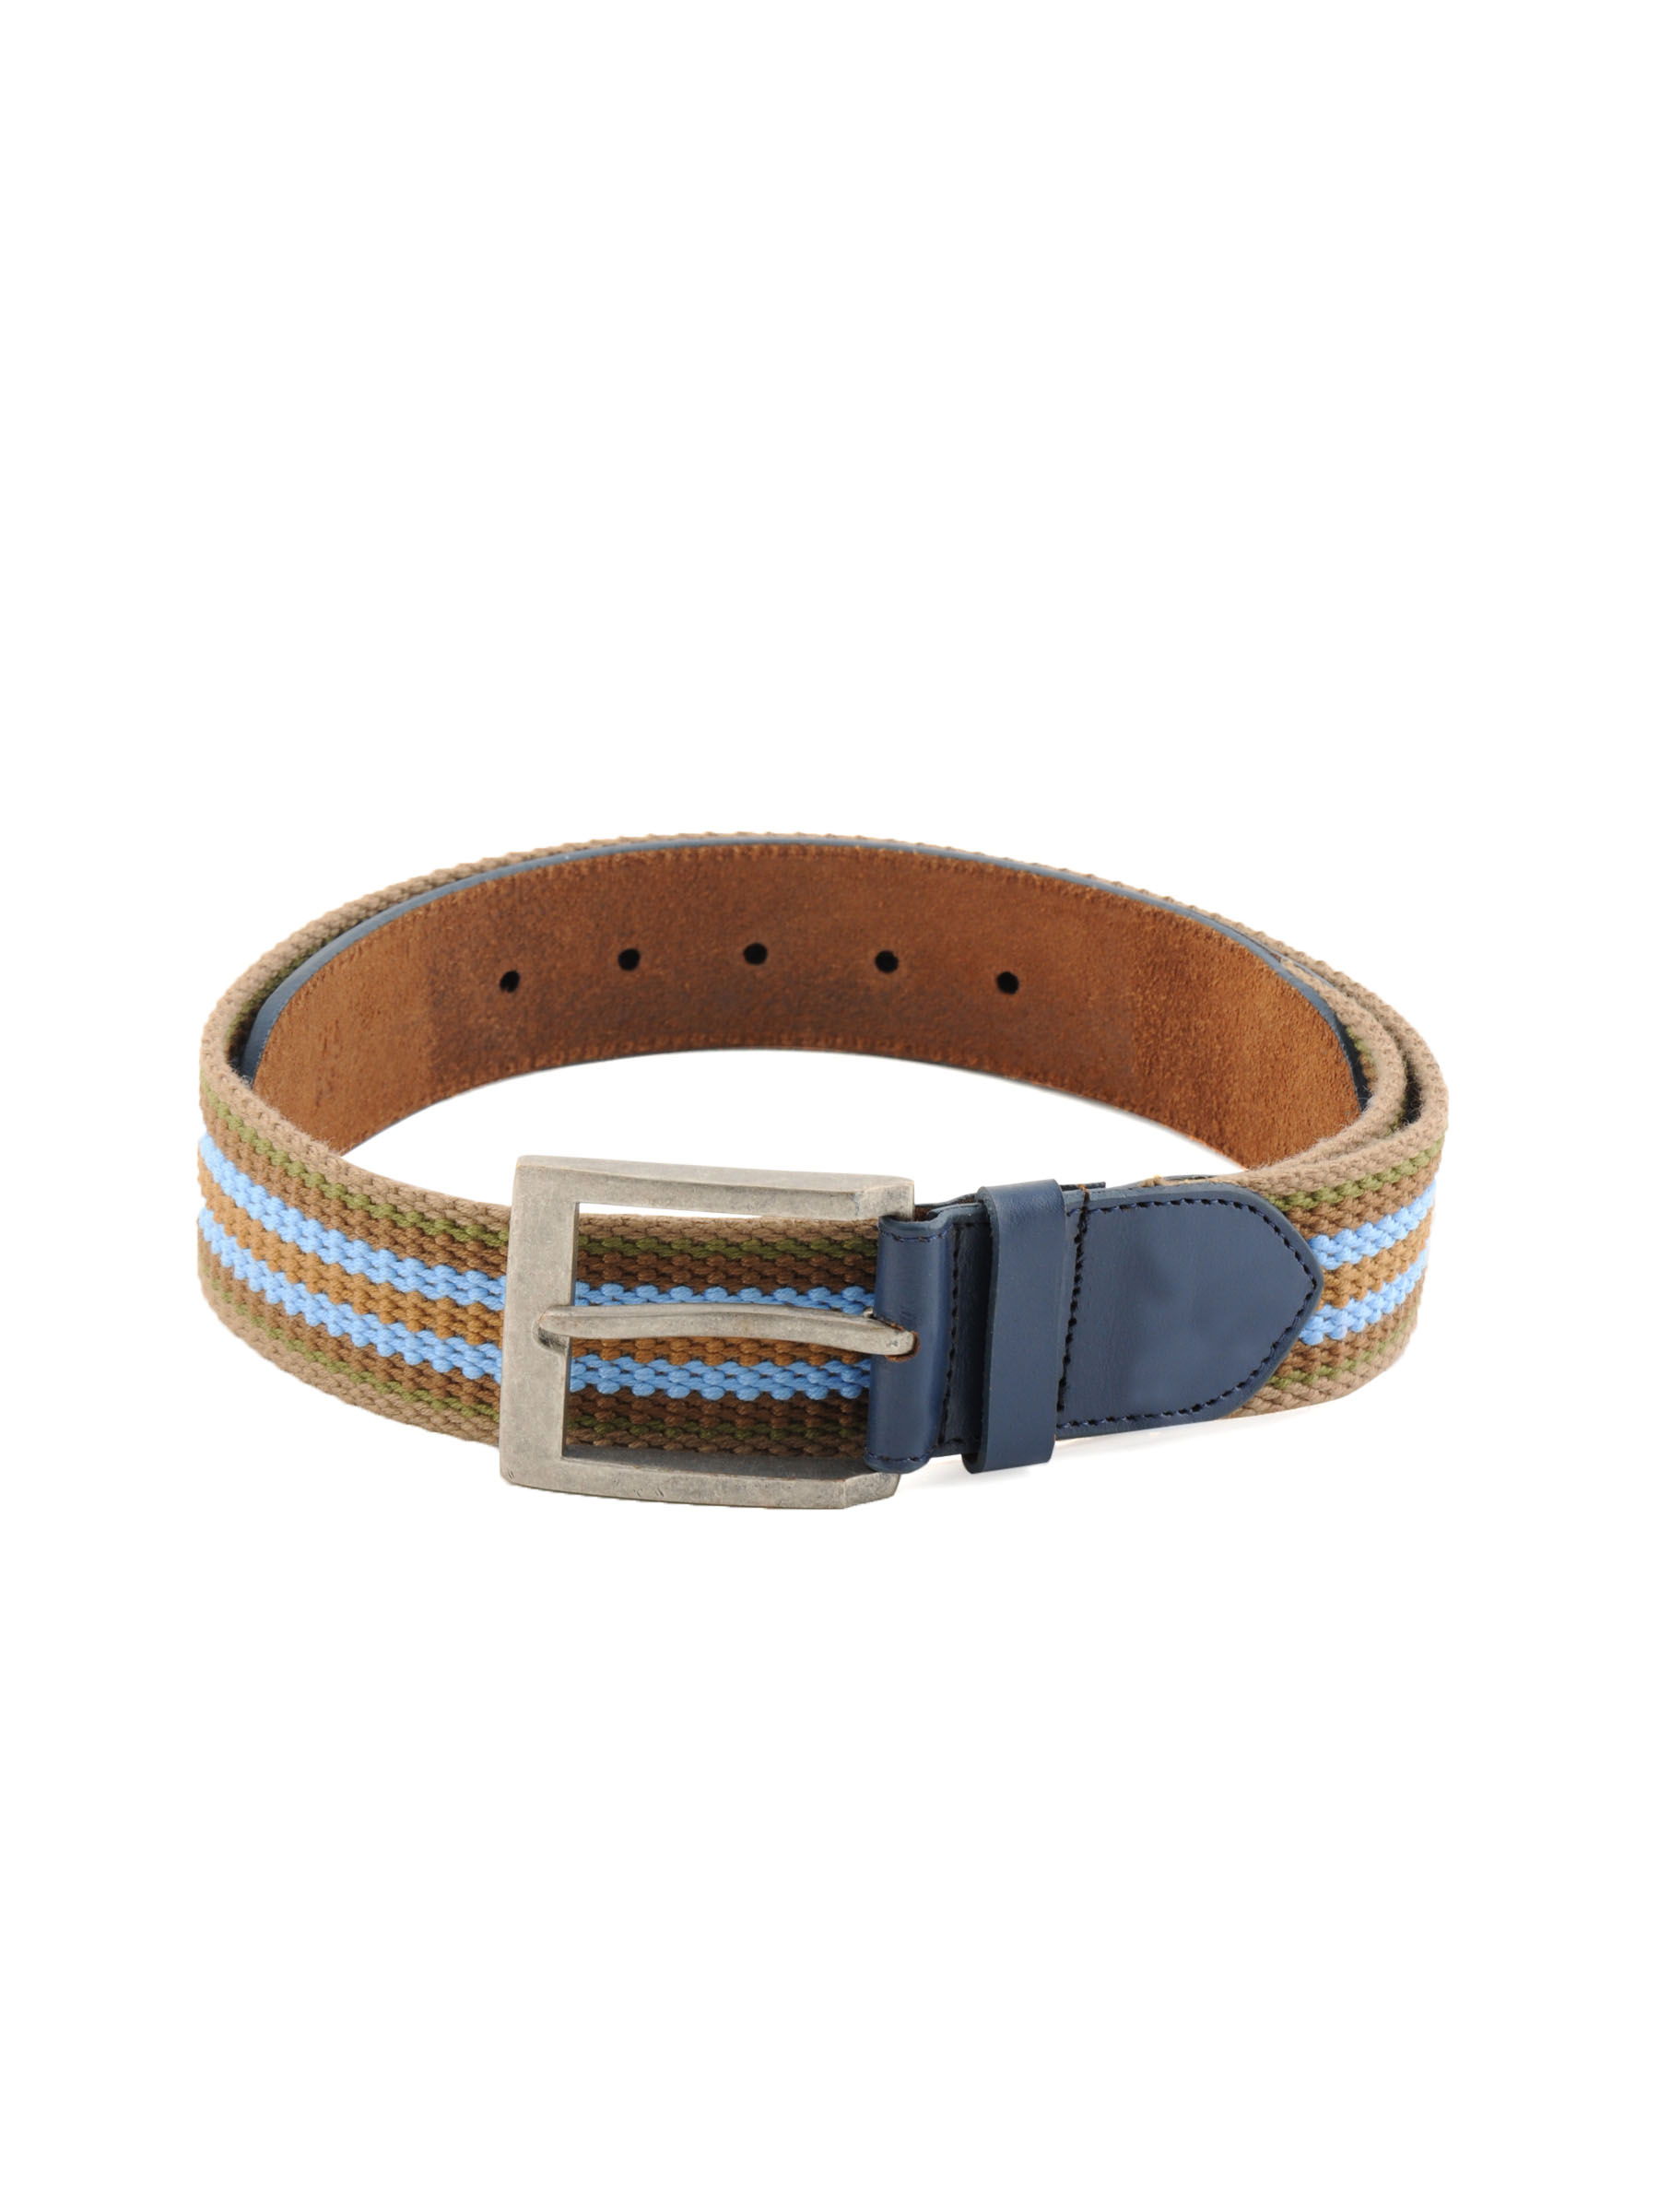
New Hide Men Canvas Multi Colour Belt
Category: Accessories / Belts / Belts
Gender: Men
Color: Brown
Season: Fall 2011
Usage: Casual